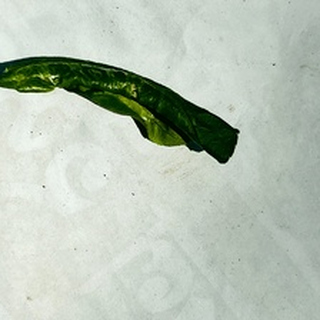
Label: lemon_curl_virus